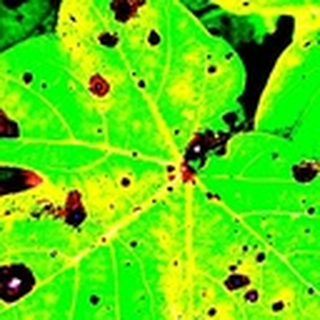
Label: cotton_target_spot